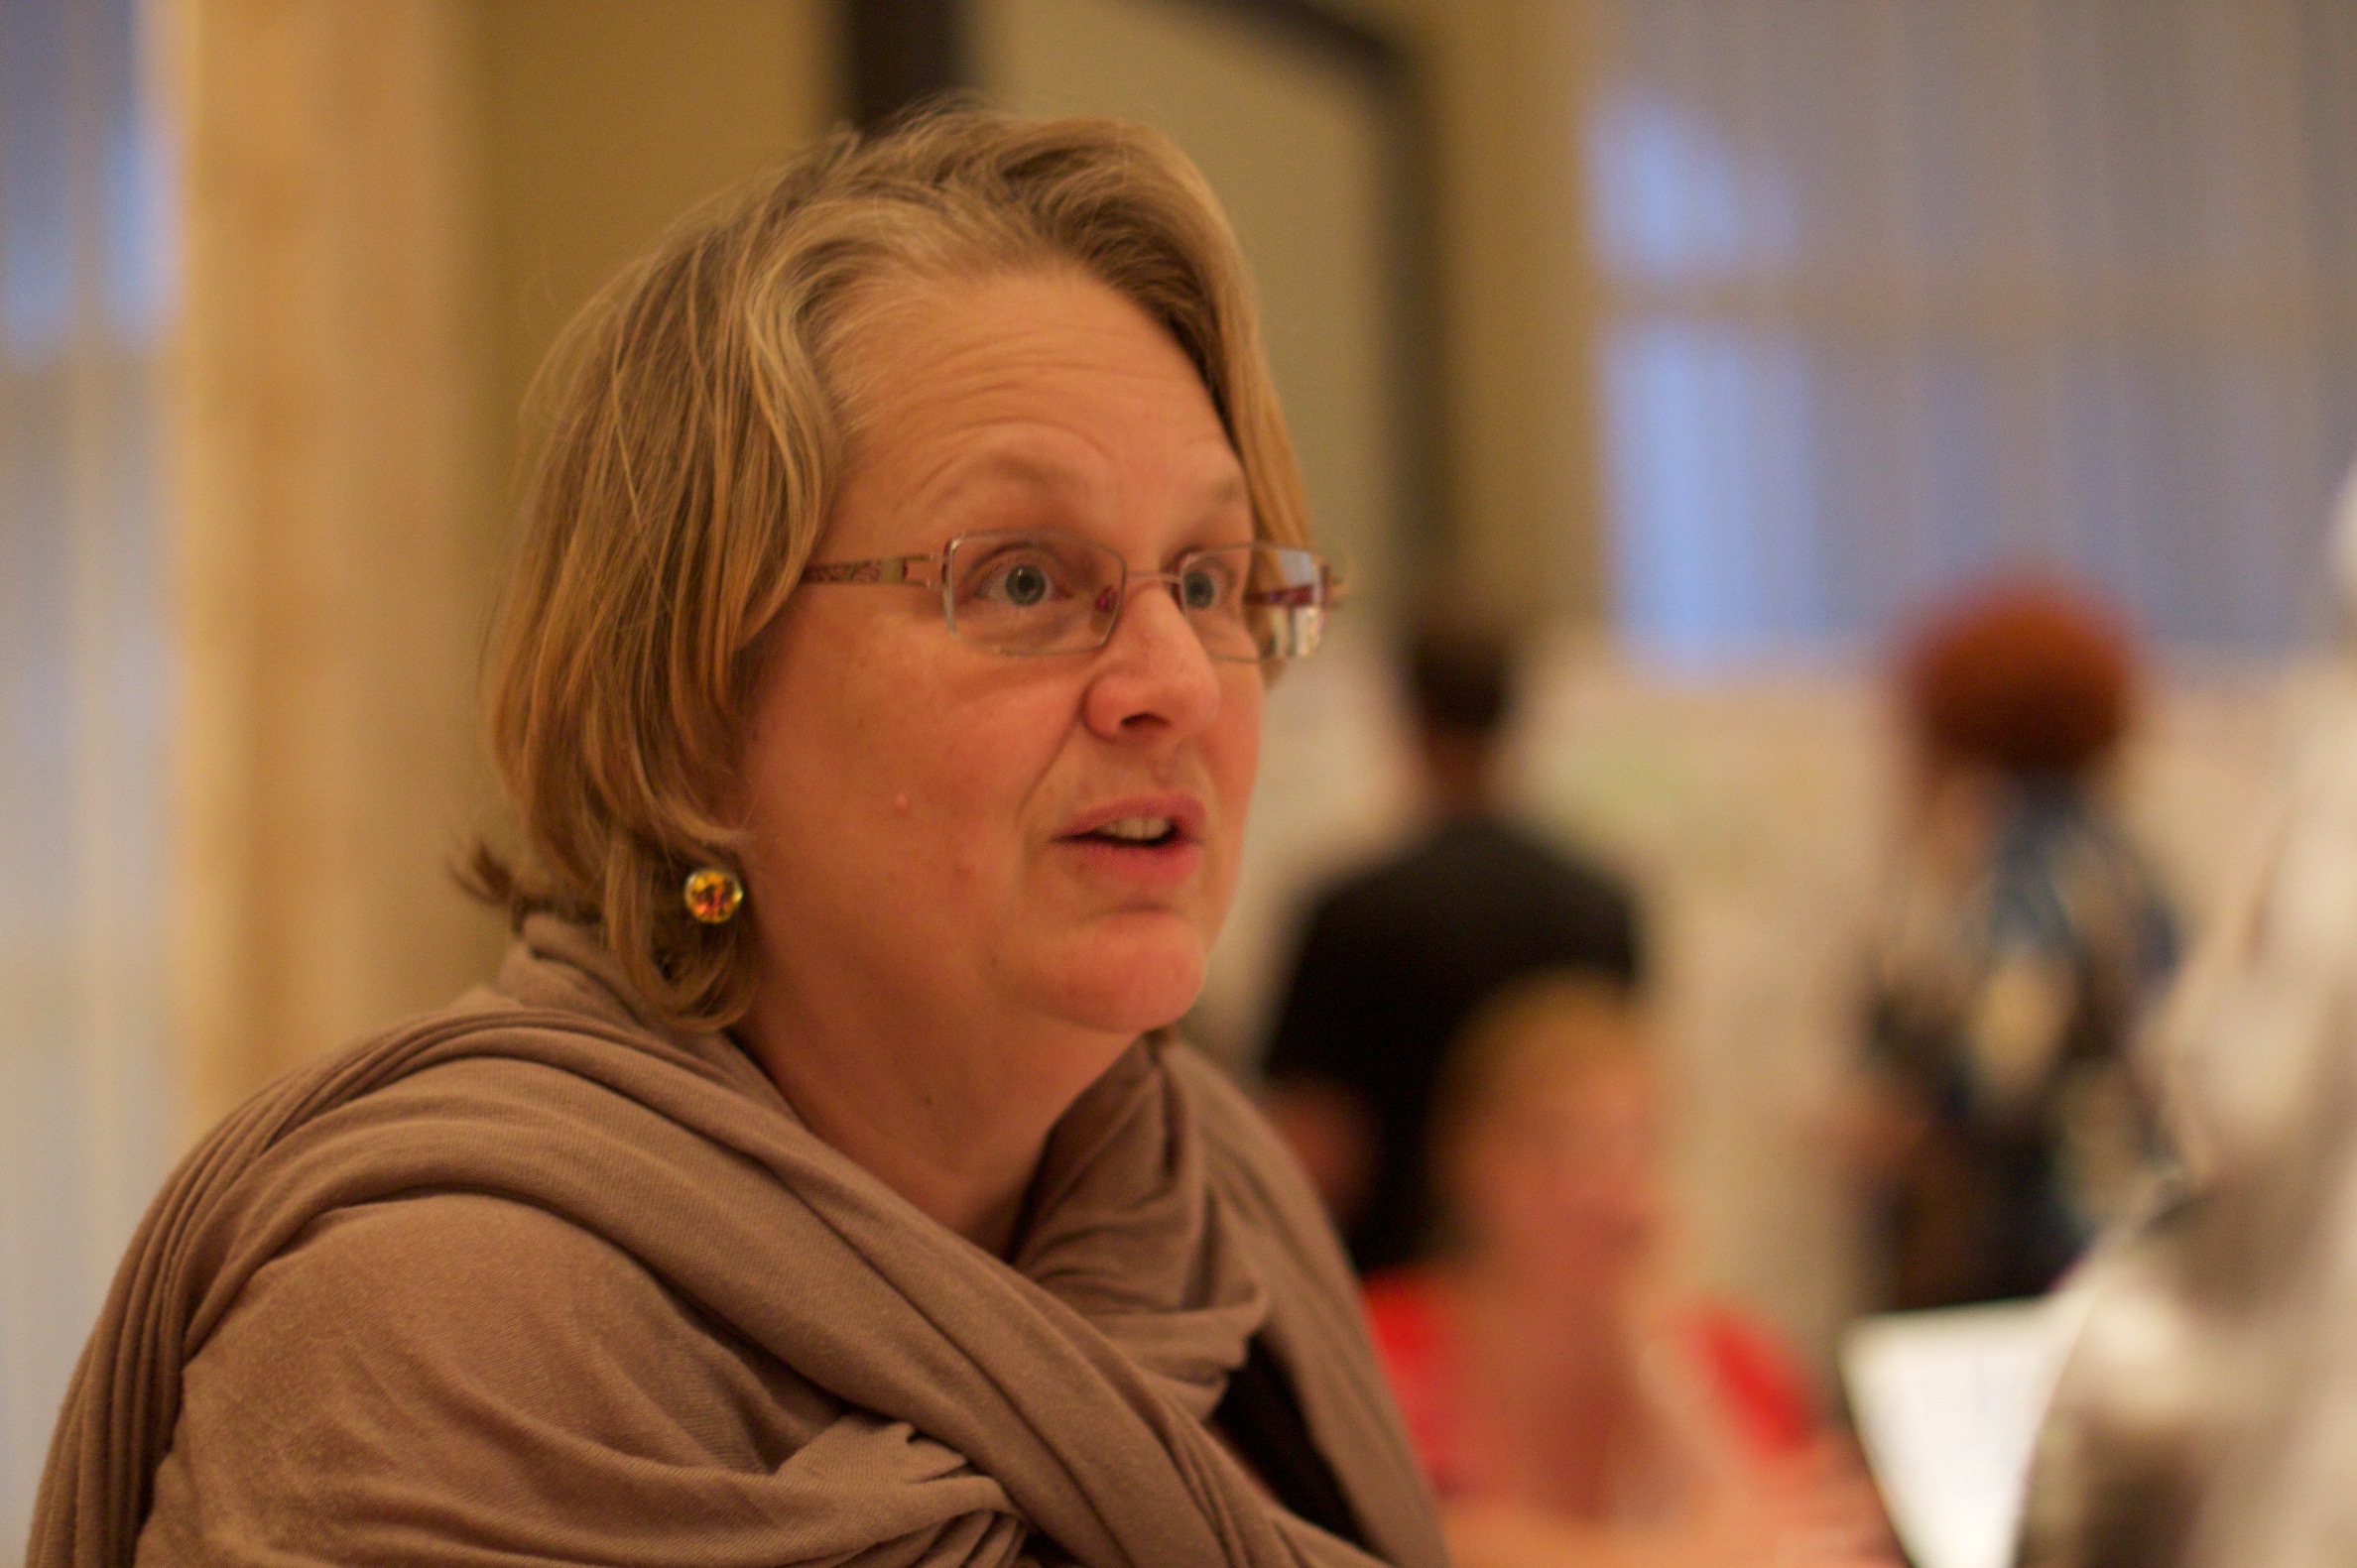
person, people, professional, conversation, senior citizen, ifvp2010